Yokote, Akita

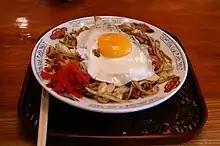
Yokote Yakisoba

Yokote has a mayor-council form of government with a directly elected mayor and a unicameral city legislature of 25 members. The city contributes four members to the Akita Prefectural Assembly. In terms of national politics, the city is part of the Akita 3rd District of the lower house of the Diet of Japan.